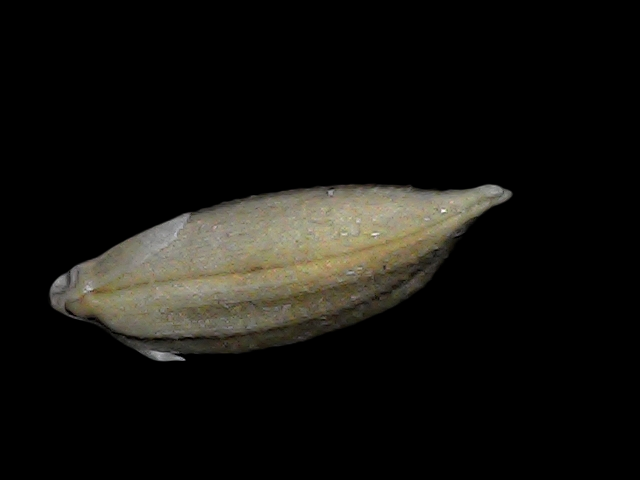
Rice variety: Bd34